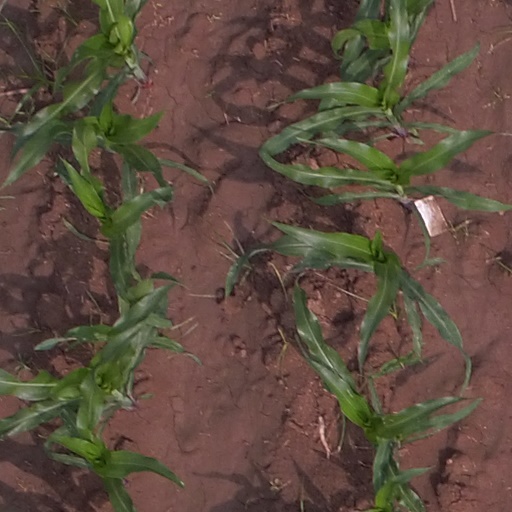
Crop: maize; corn